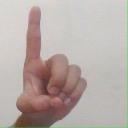
अक्षर: ड